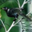
Label: bird